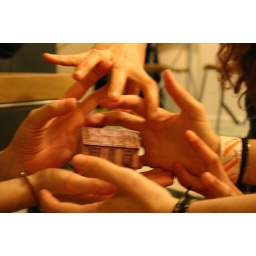
The house is in that one opening of the Cosby Show. Except someone invited mostly white people.